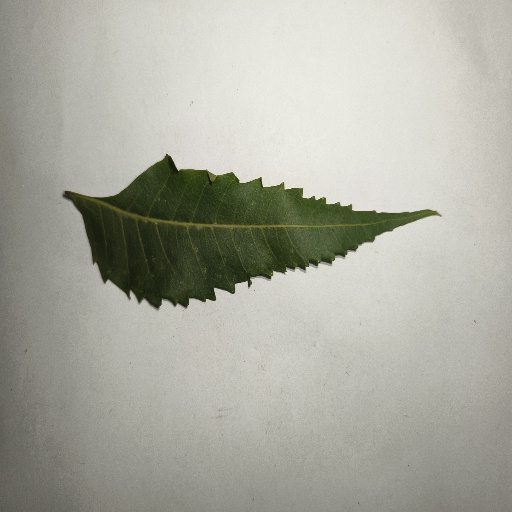
Species: Neem
Leaf condition: Healthy Leaf